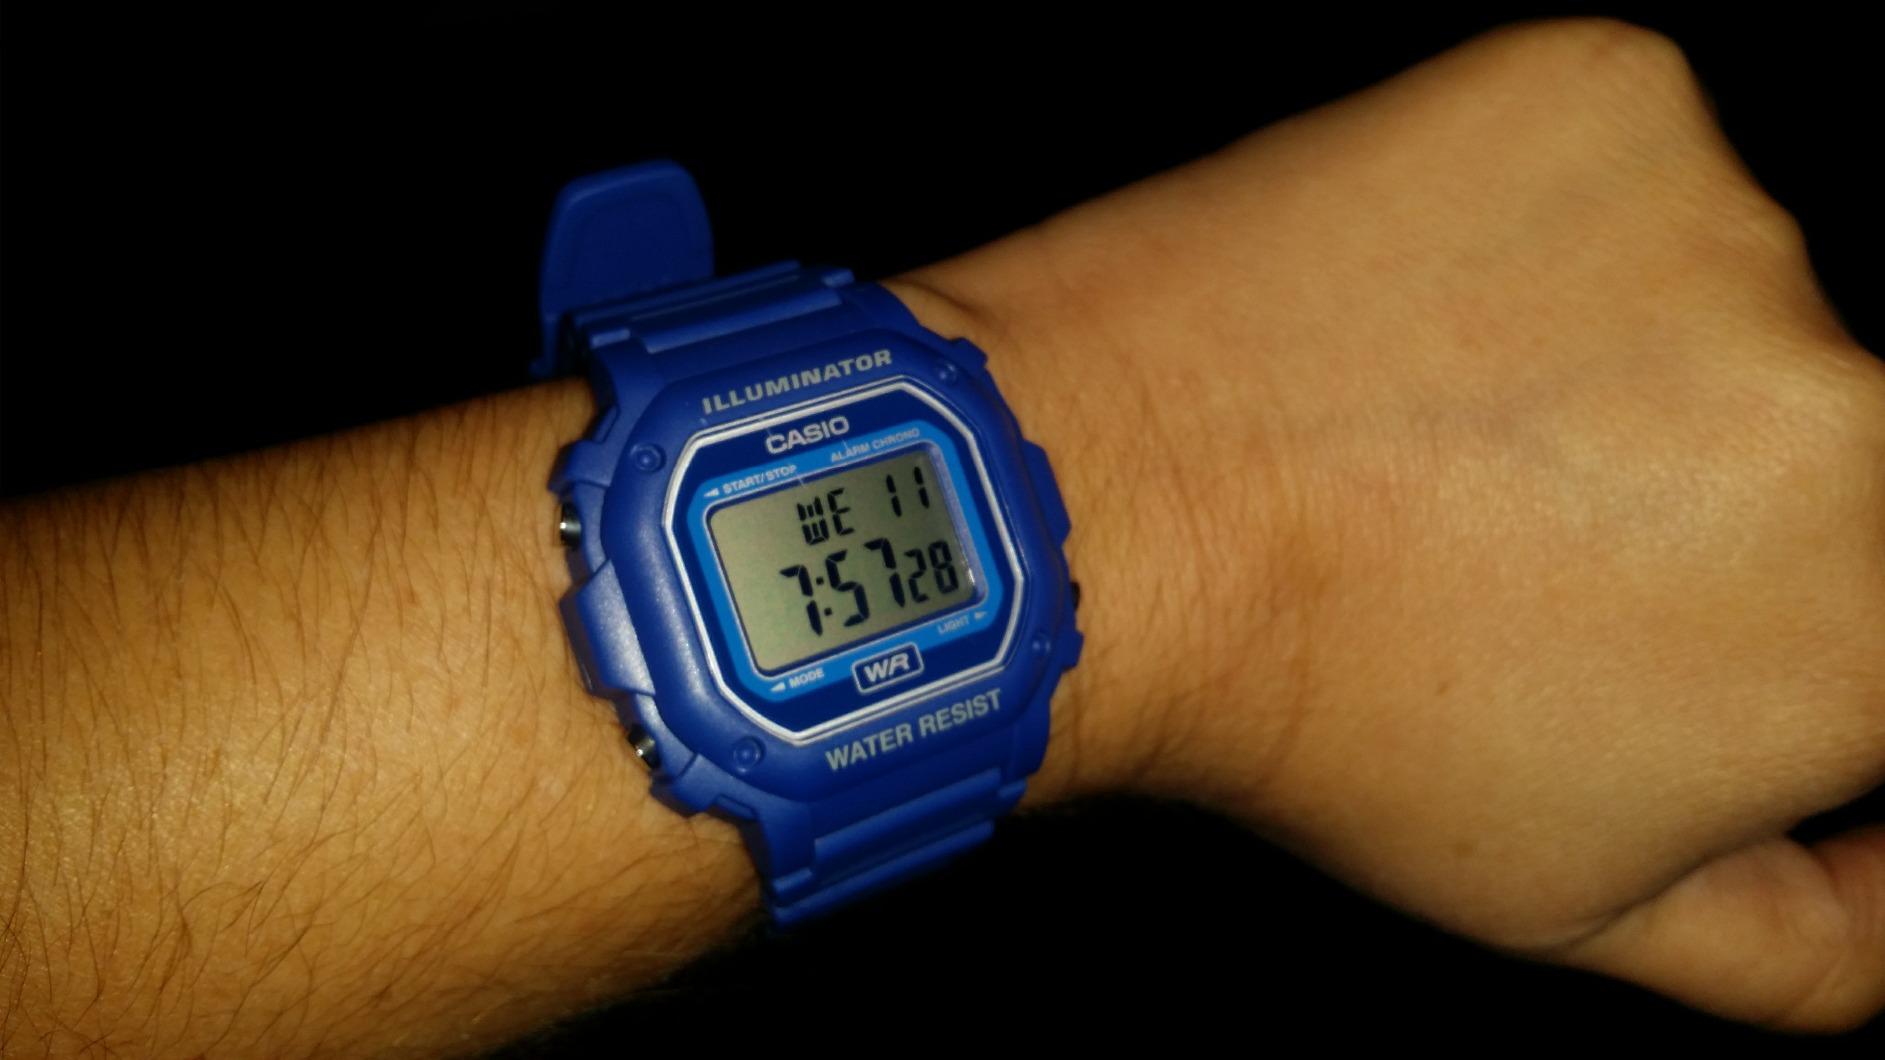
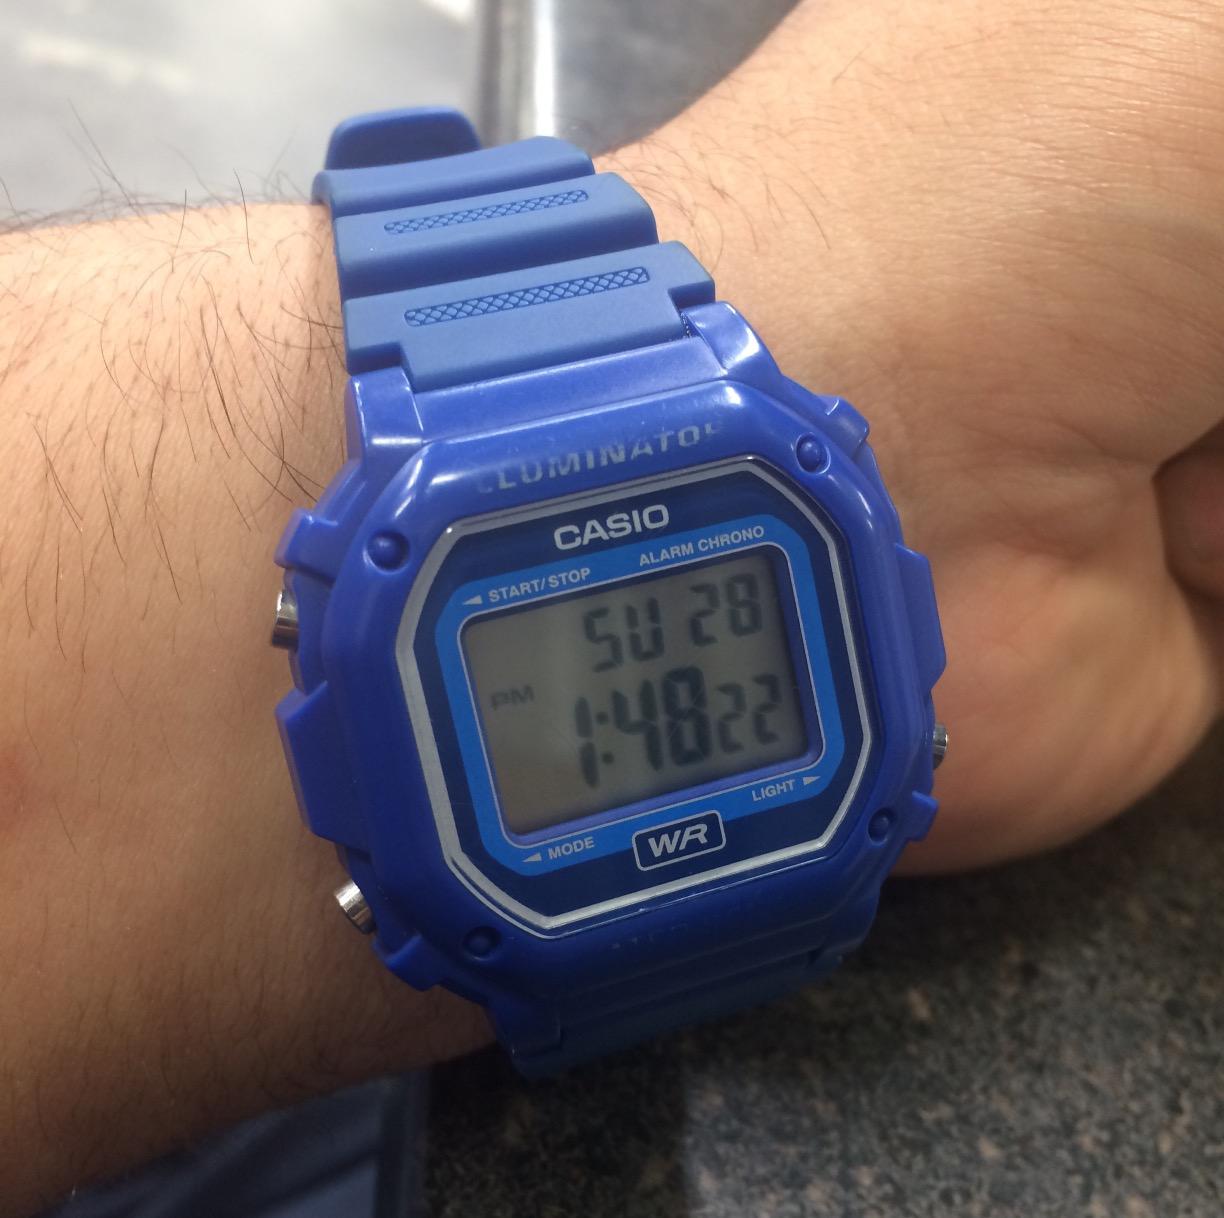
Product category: accessories_watch
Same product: yes